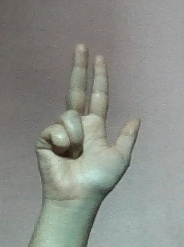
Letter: al